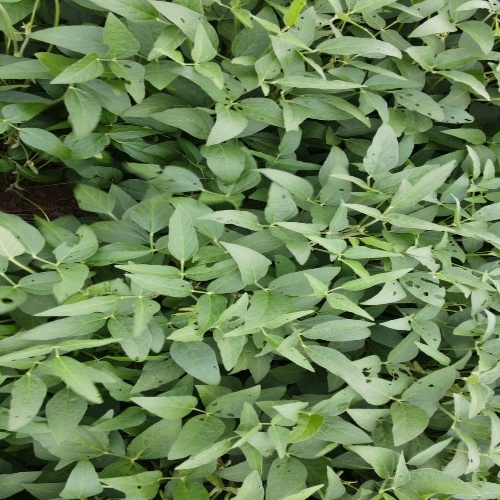
Label: Diabrotica_speciosa